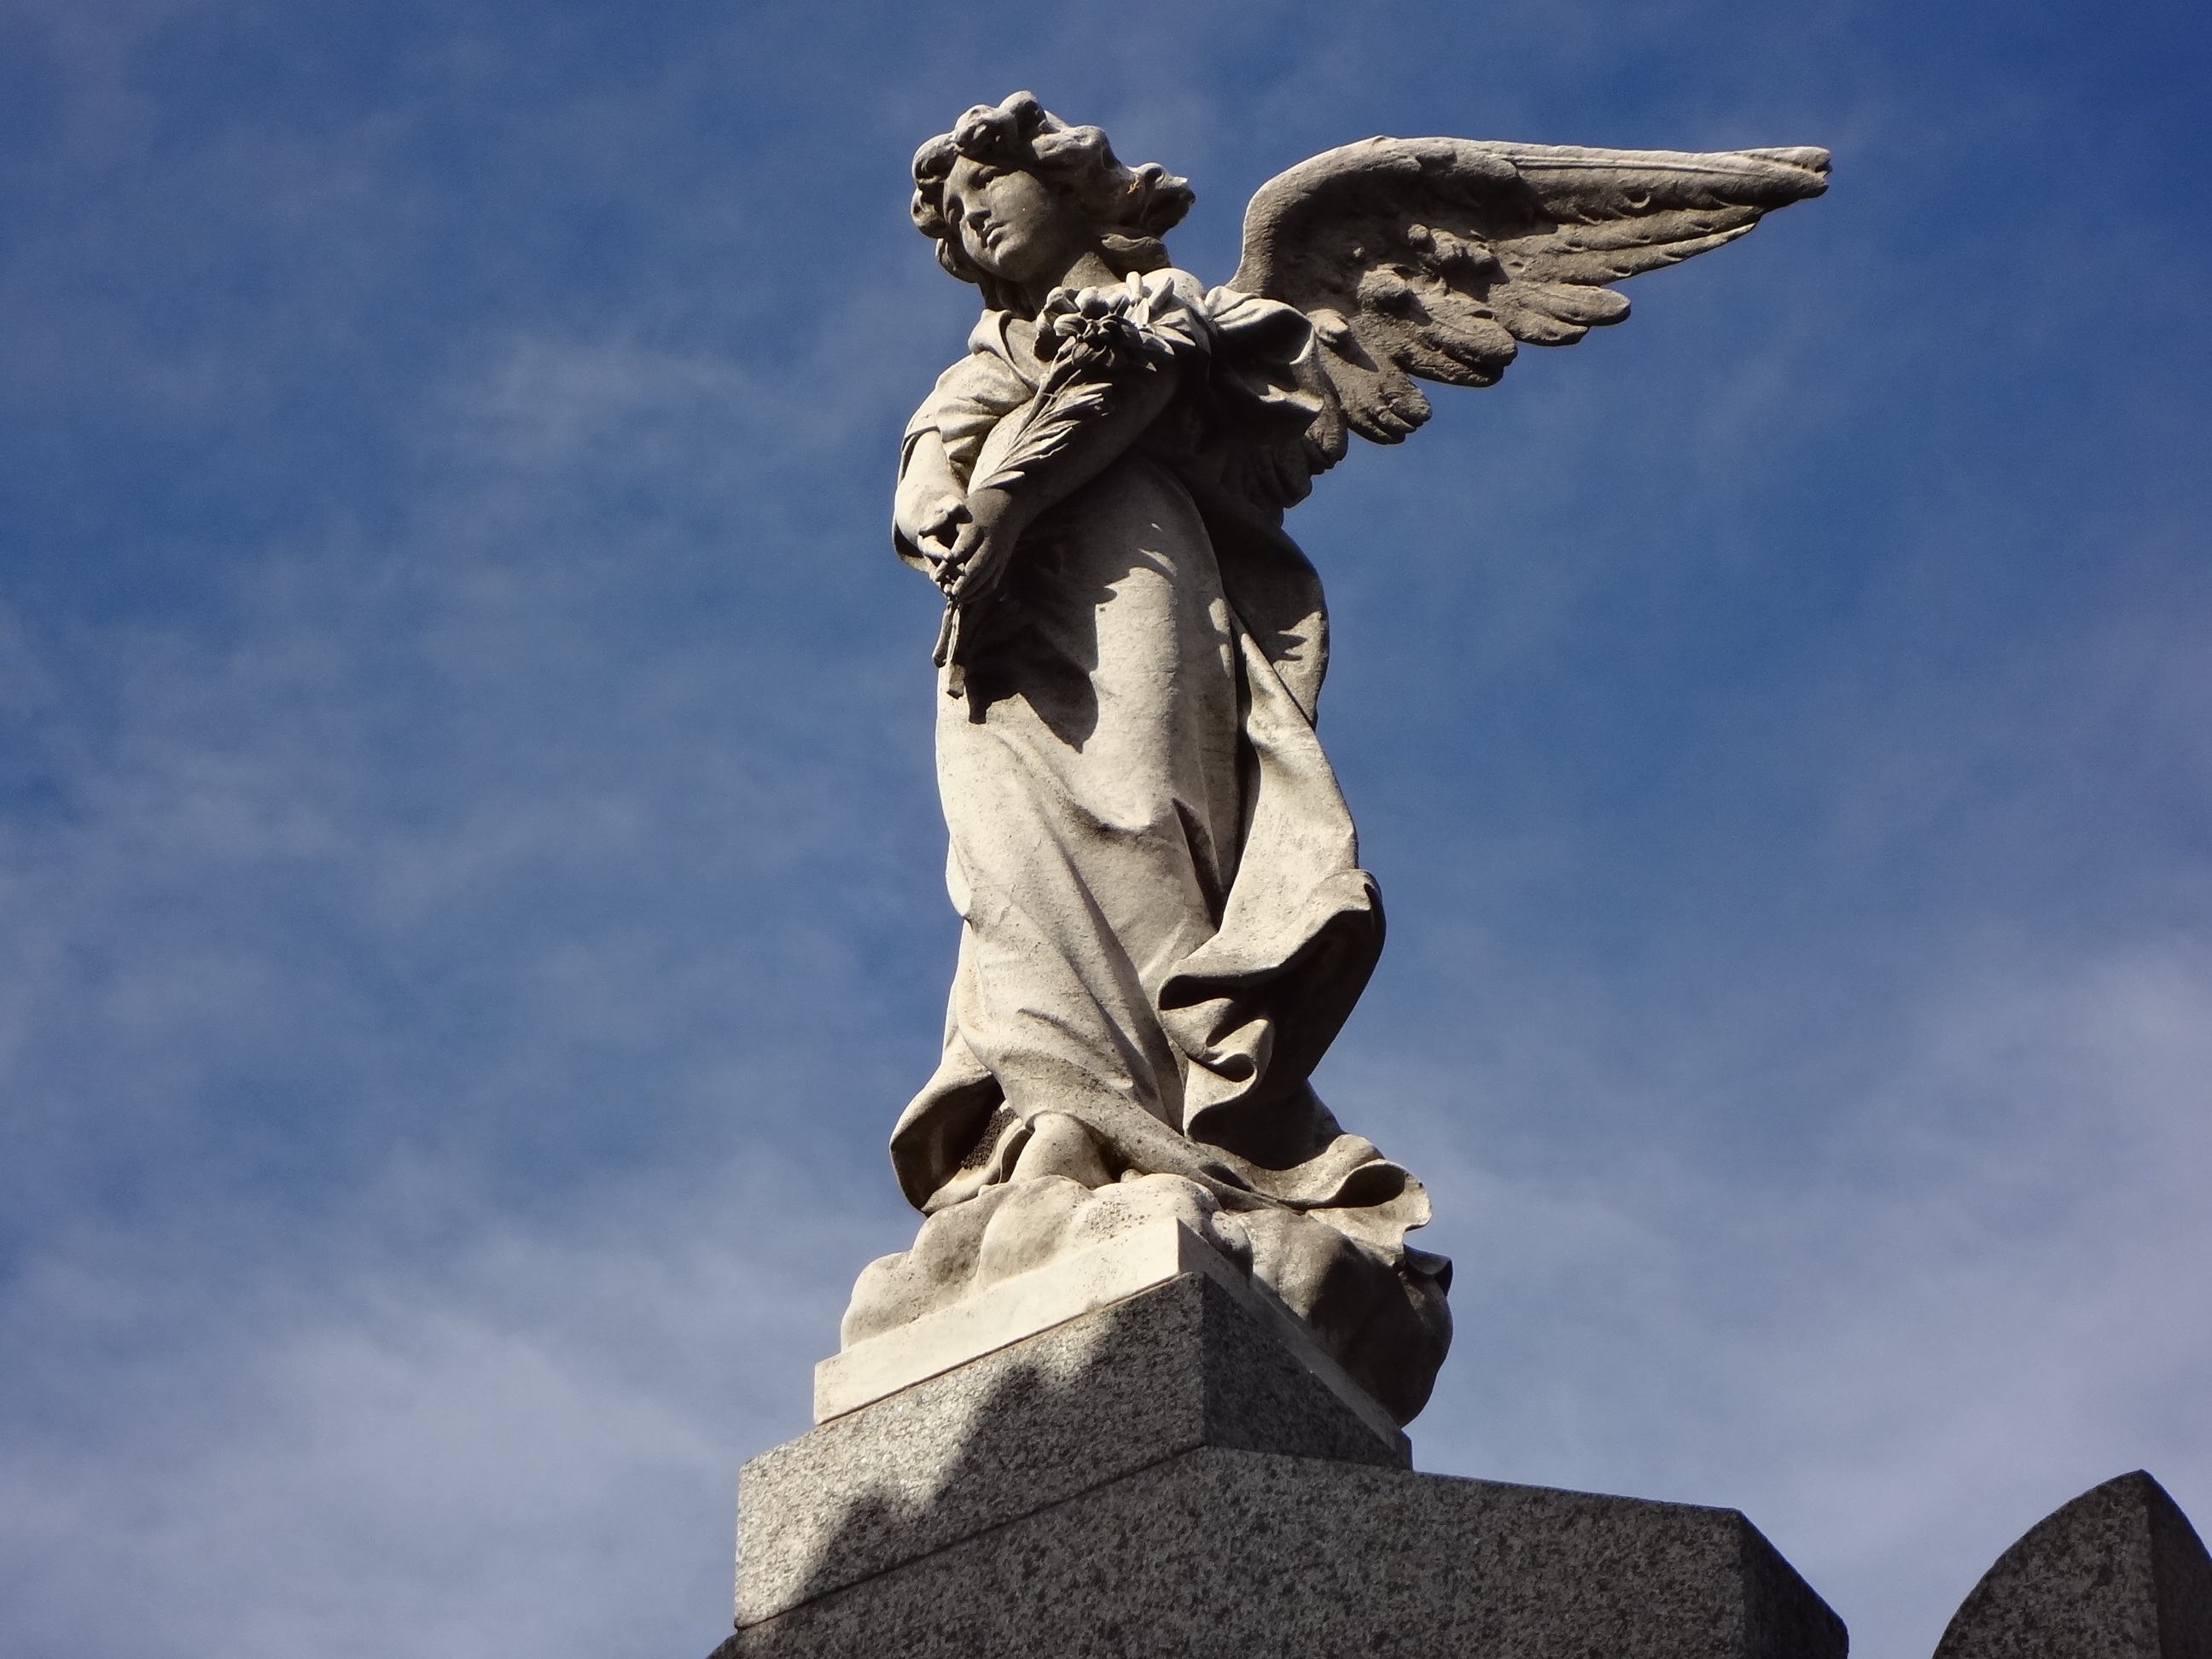
monument, statue, cemetery, sculpture, angel, art, mausoleum, funeral, tomb art, recoleta cemetery